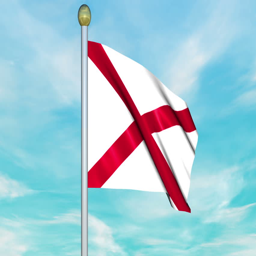
looping animated flag on a pole